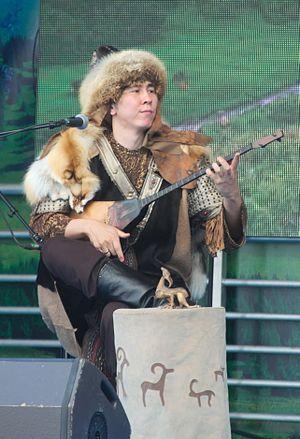
Bauirzhan Bekmukhanbetov, Joueur de dombra du groupe kazakh Turan Ensemble
L'ensemble Turan, également appelé Ensemble Ethno-folklorique Turan, est un groupe de musique kazakhe traditionnelle et moderne à la fois, de grande influence mongole, interprétant principalement de la musique d'influence shamanique. Il est formé par de musiciens qui décidèrent de créer un groupe au cours de leurs études au Conservatoire national kazakh à Almaty.
Une dombra, dombura, dombula ou dongbula est un instrument de musique rustique à cordes pincées rencontré au Kazakhstan, en Mongolie, en Turquie, en Afghanistan, en Ouzbékistan, au Kirghizistan, au Tadjikistan, au Turkménistan, ainsi que dans le Xinjiang en Chine. C'est un luth populaire à manche long. Il ne faut pas le confondre avec le domra russe.